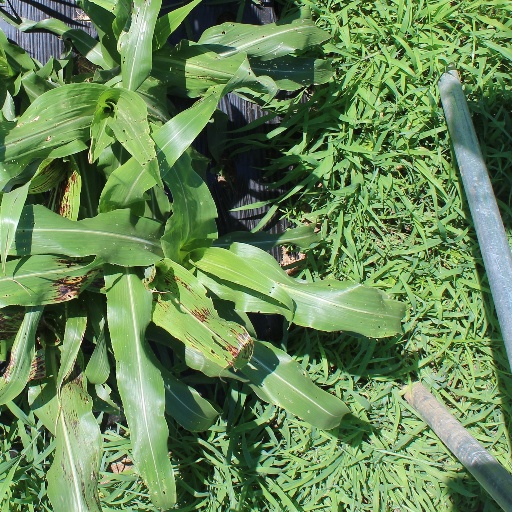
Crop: sorghum